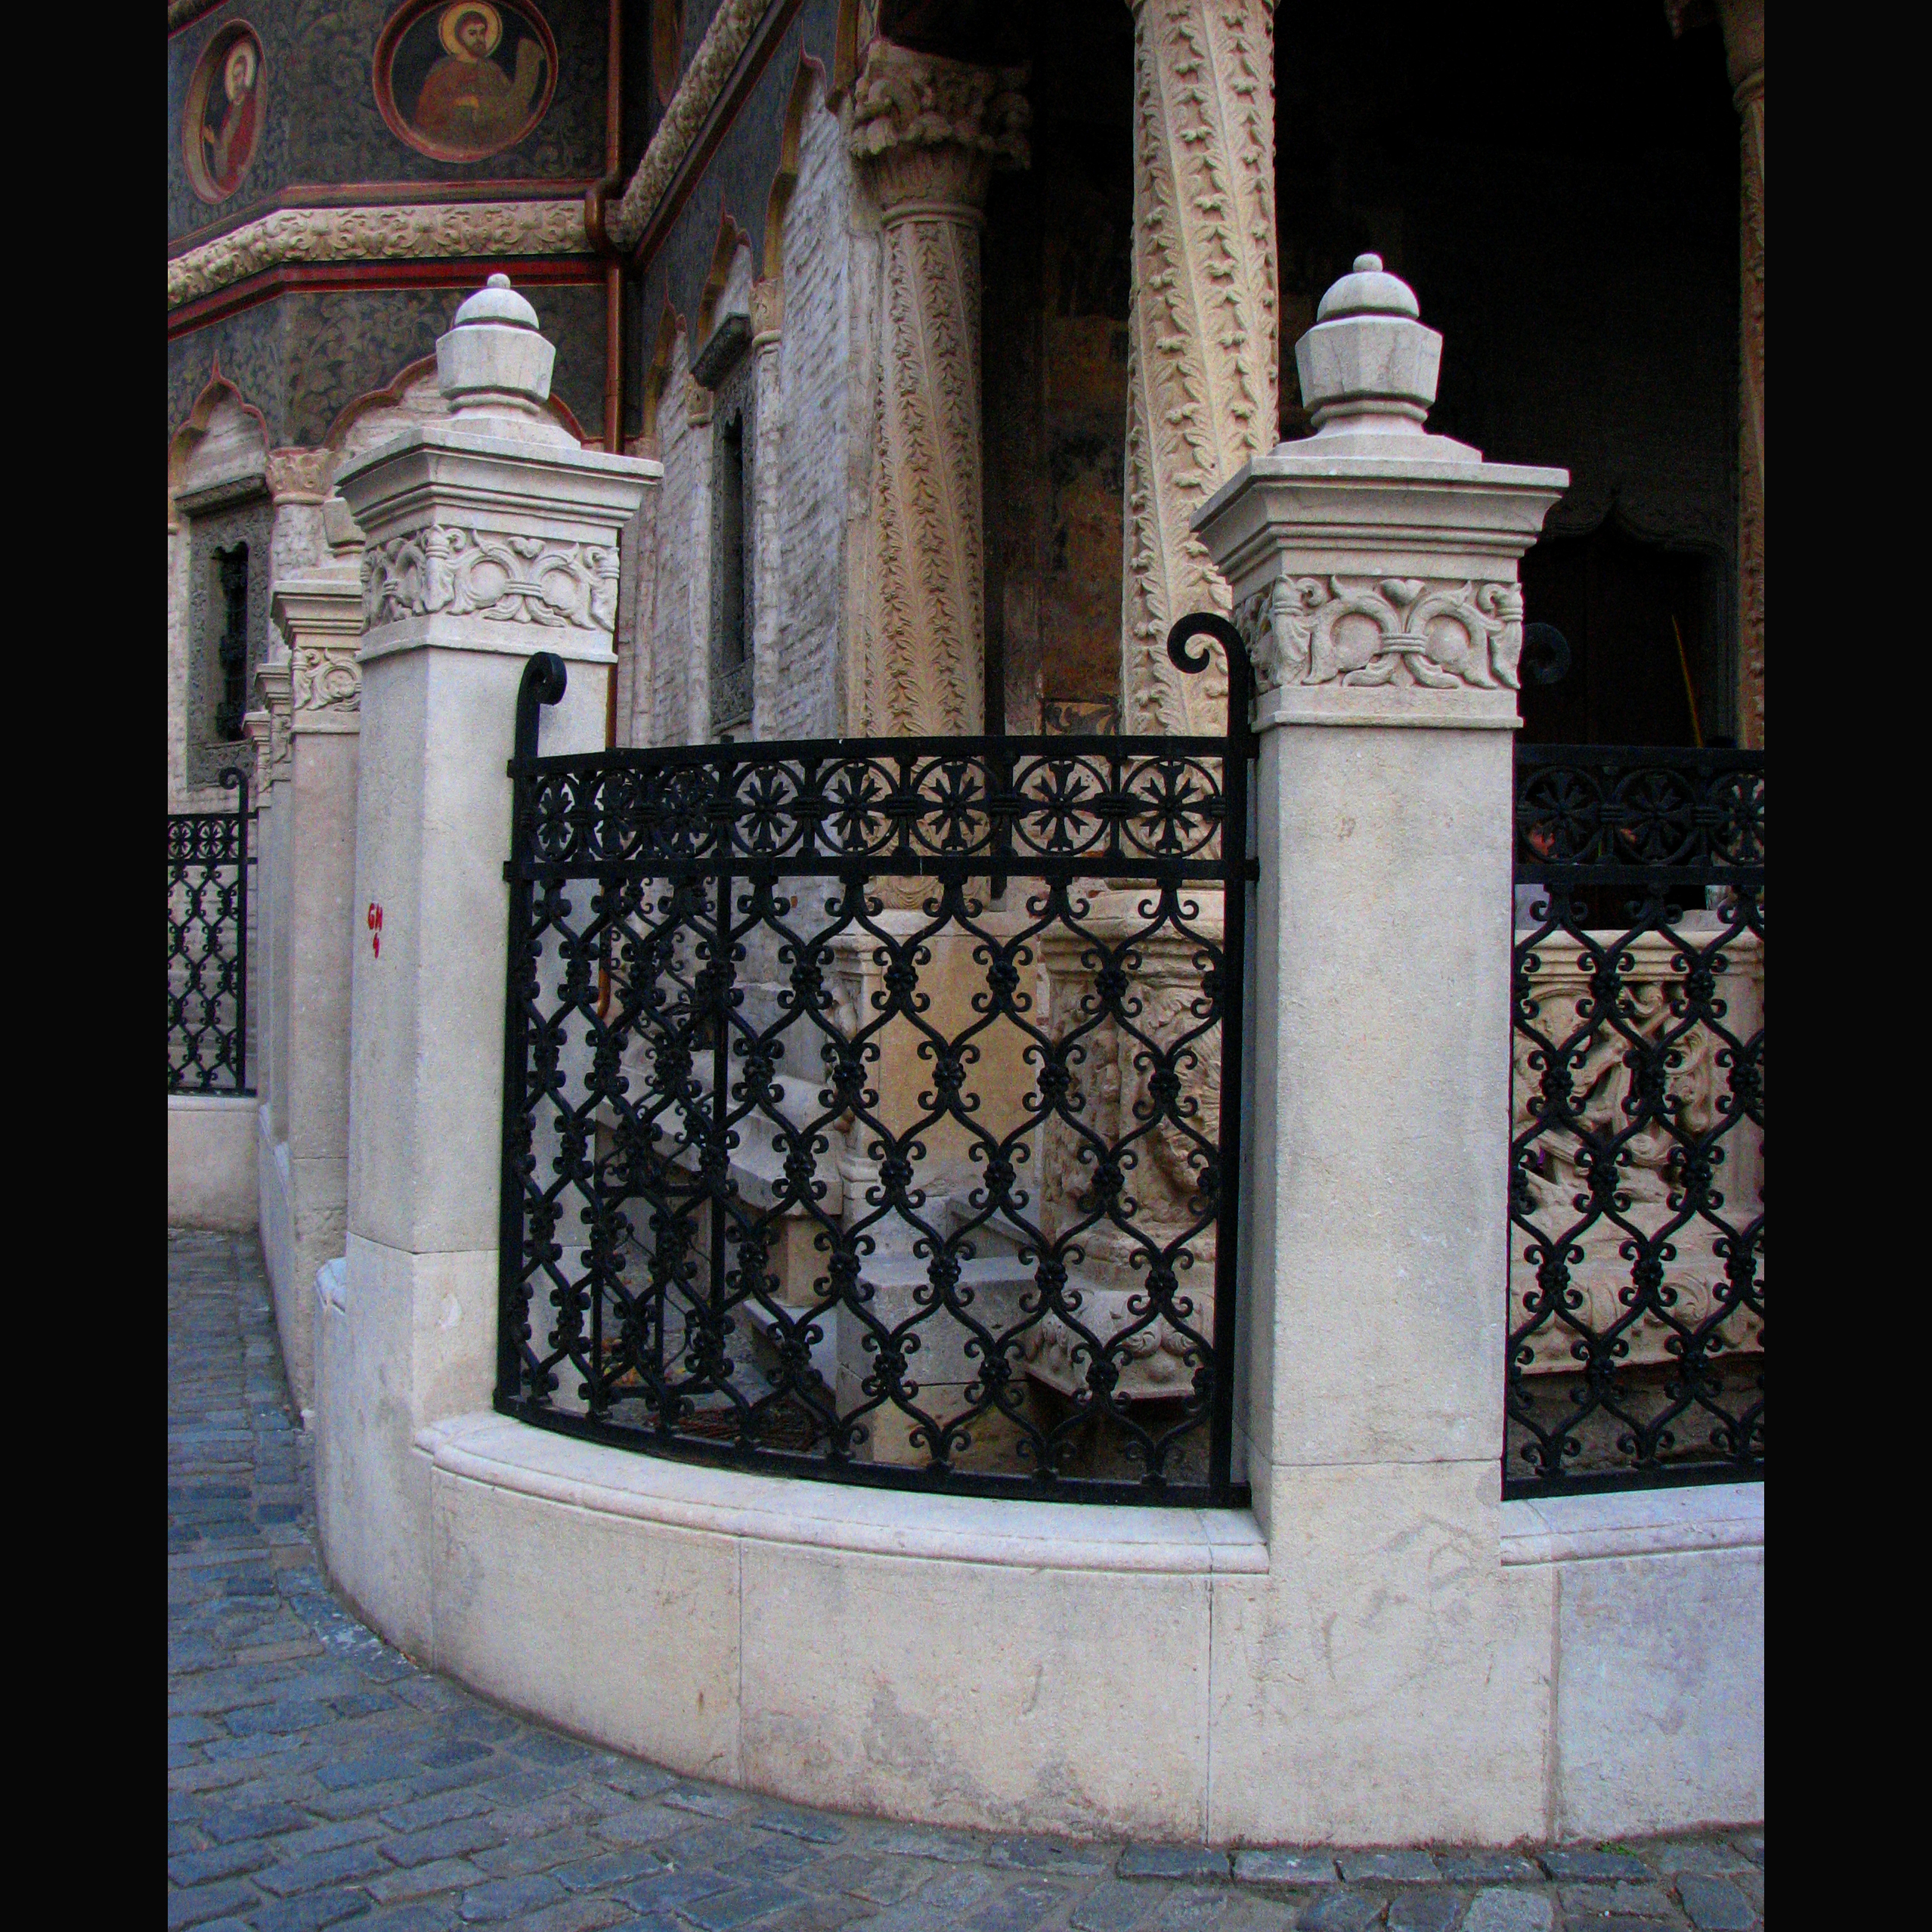
architecture, structure, photography, building, photo, europe, column, religion, church, christian, lighting, photos, religious, art, de, temple, monastery, churches, shrine, fotografie, christianity, romana, iron, orthodox, eastern, romania, bucharest, convent, bor, biserica, arhitectura, orthodoxy, romanian, ortodoxa, ortodox, manastirea, manastire, ortodoxia, ortodoxie, ecclesiastical, bisericeasc, cladire, edificiu, bucuresti, centrulvechi, lipscani, stavro, stavropoleos, brancovenesc, 1724, cre tinism, cre tin, ancient history